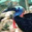
Label: bird